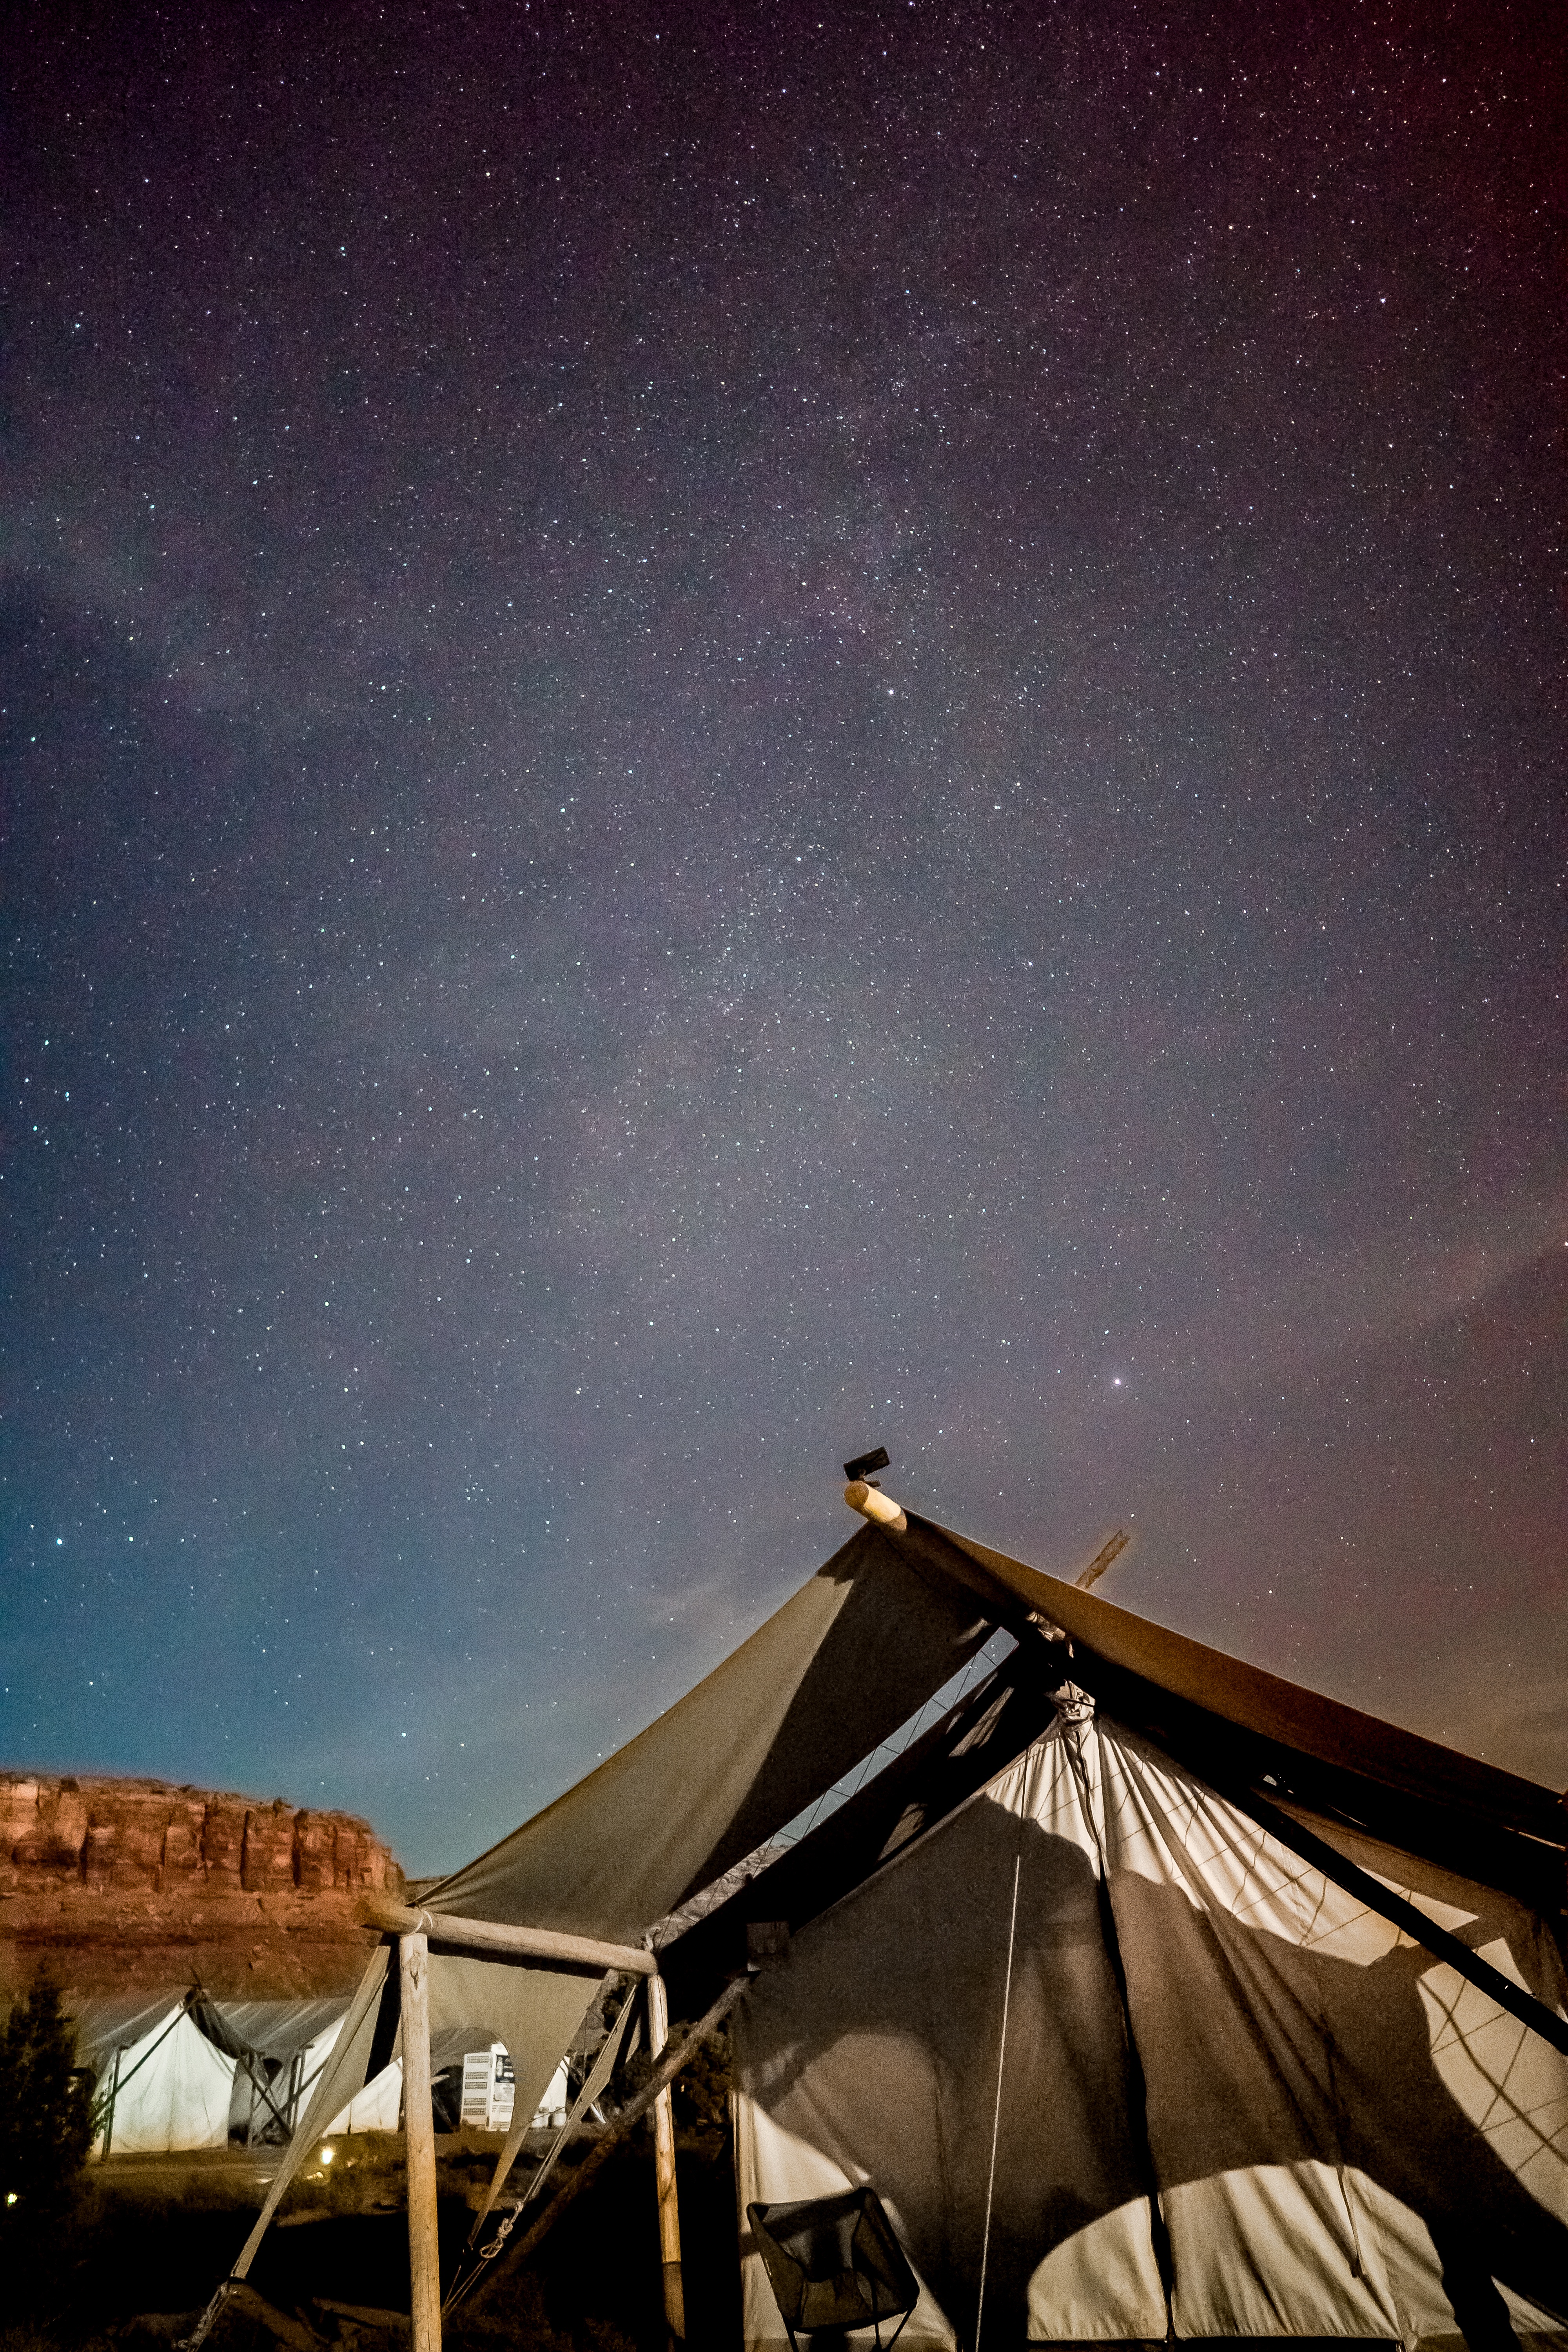
sky, night, star, atmosphere, darkness, aurora, astronomy, astronomical object